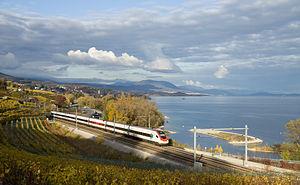
Vaumarcus est une localité de La Grande Béroche et une ancienne commune suisse du canton de Neuchâtel, située dans la région Littoral.